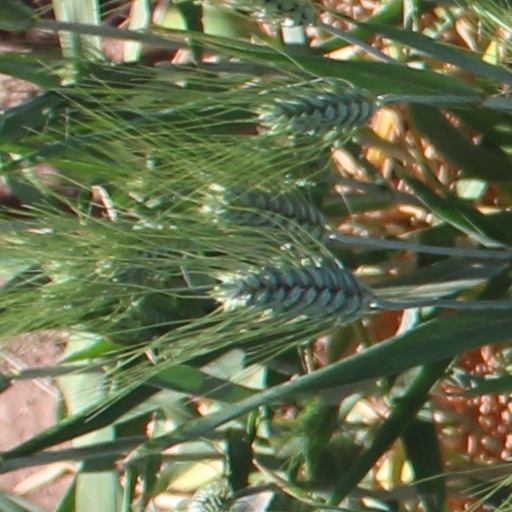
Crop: wheat